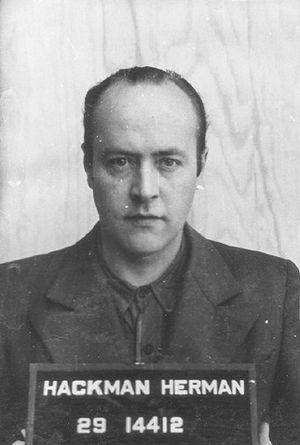
Hermann Hackmann est un SS-Hauptsturmführer allemand et capitaine de deux camps d'extermination pendant la Seconde Guerre mondiale.
Le procès de Buchenwald est un procès de criminels de guerre conduit par l'armée des États-Unis dans la zone d'occupation américaine au tribunal militaire de Dachau. Le procès se déroula du 11 avril au 14 août 1947 dans l'ancien camp de concentration de Dachau, transformé fin avril 1945 en camp d'internement.